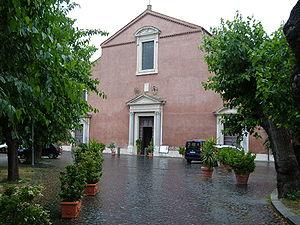
Le titre cardinalice de San Pancrazio fuori le mura, est érigé par le pape Léon X le 6 juillet 1517 après la hausse importante du nombre des cardinaux consécutive au consistoire du 1ᵉʳ juillet 1517. Le pape Jules III unit le titre avec celui de S. Clemente sous le nom de Ss. Clemente e Pancrazio, mais il les sépare de nouveau en 1551.
Cet article recense les basiliques de Rome, Italie.